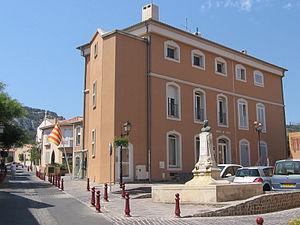
Mairie de Châteauneuf-les-Martigues (Bouches-du-Rhône, France)
Châteauneuf-les-Martigues est une commune française située dans le département des Bouches-du-Rhône, en région Provence-Alpes-Côte d'Azur.